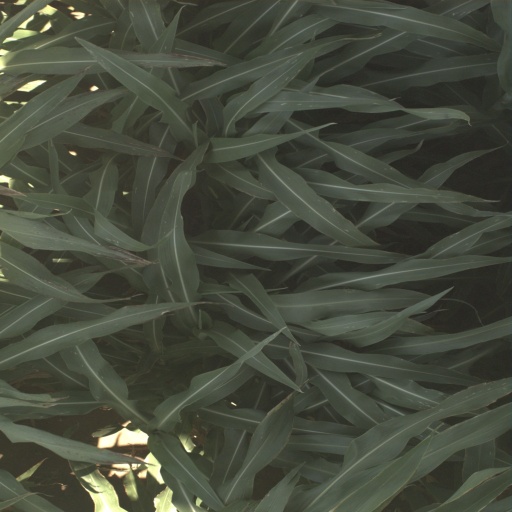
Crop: sorghum